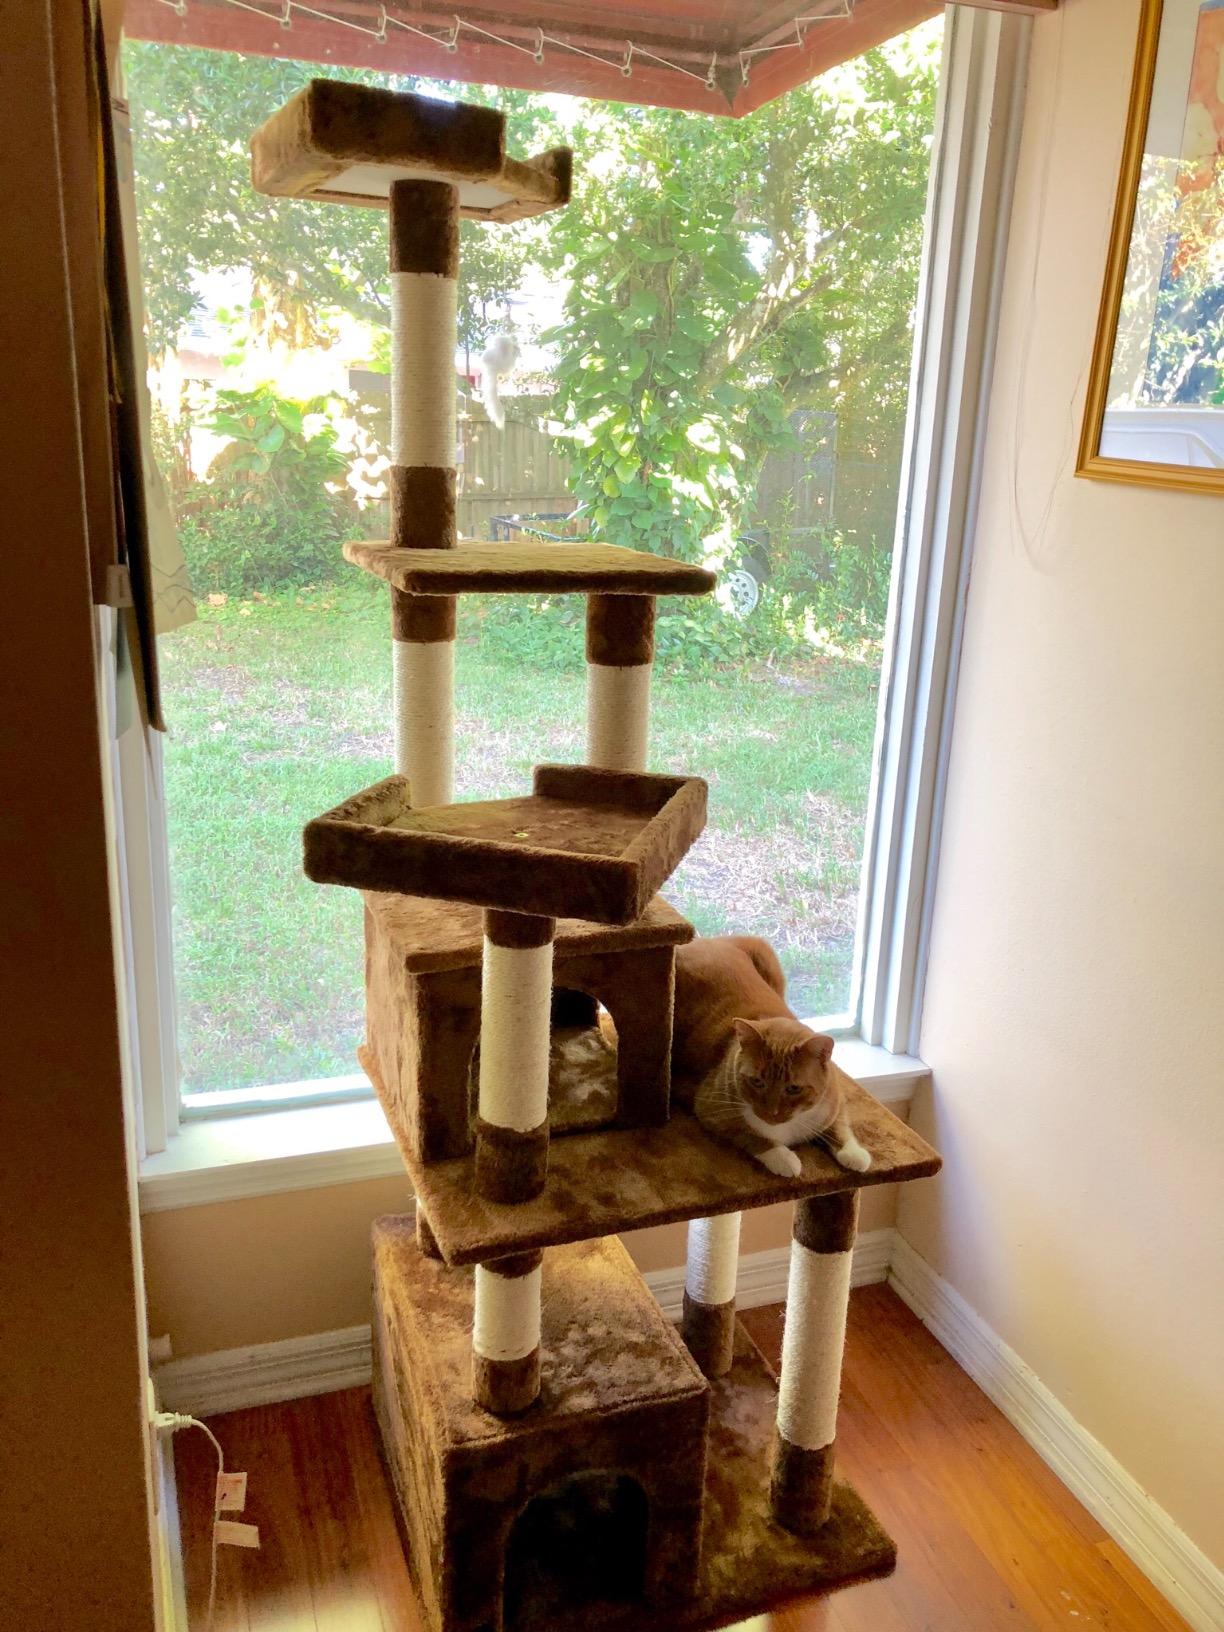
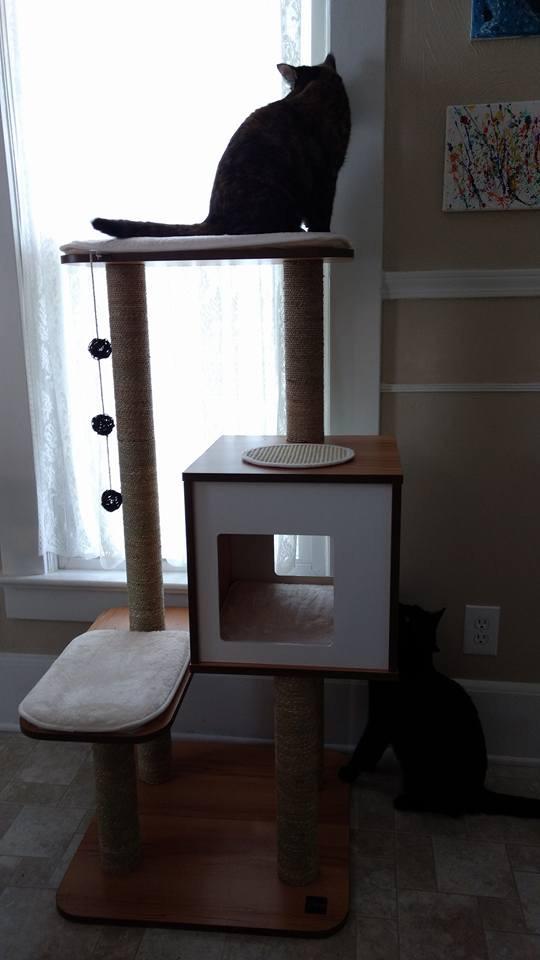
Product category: items_cat tree
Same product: no